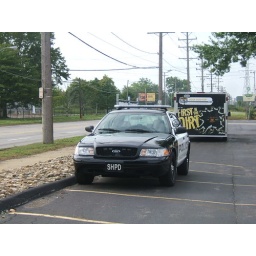
Finally Shaker Hts ditched the flying donut and the door guards over said donut!08/19/2009